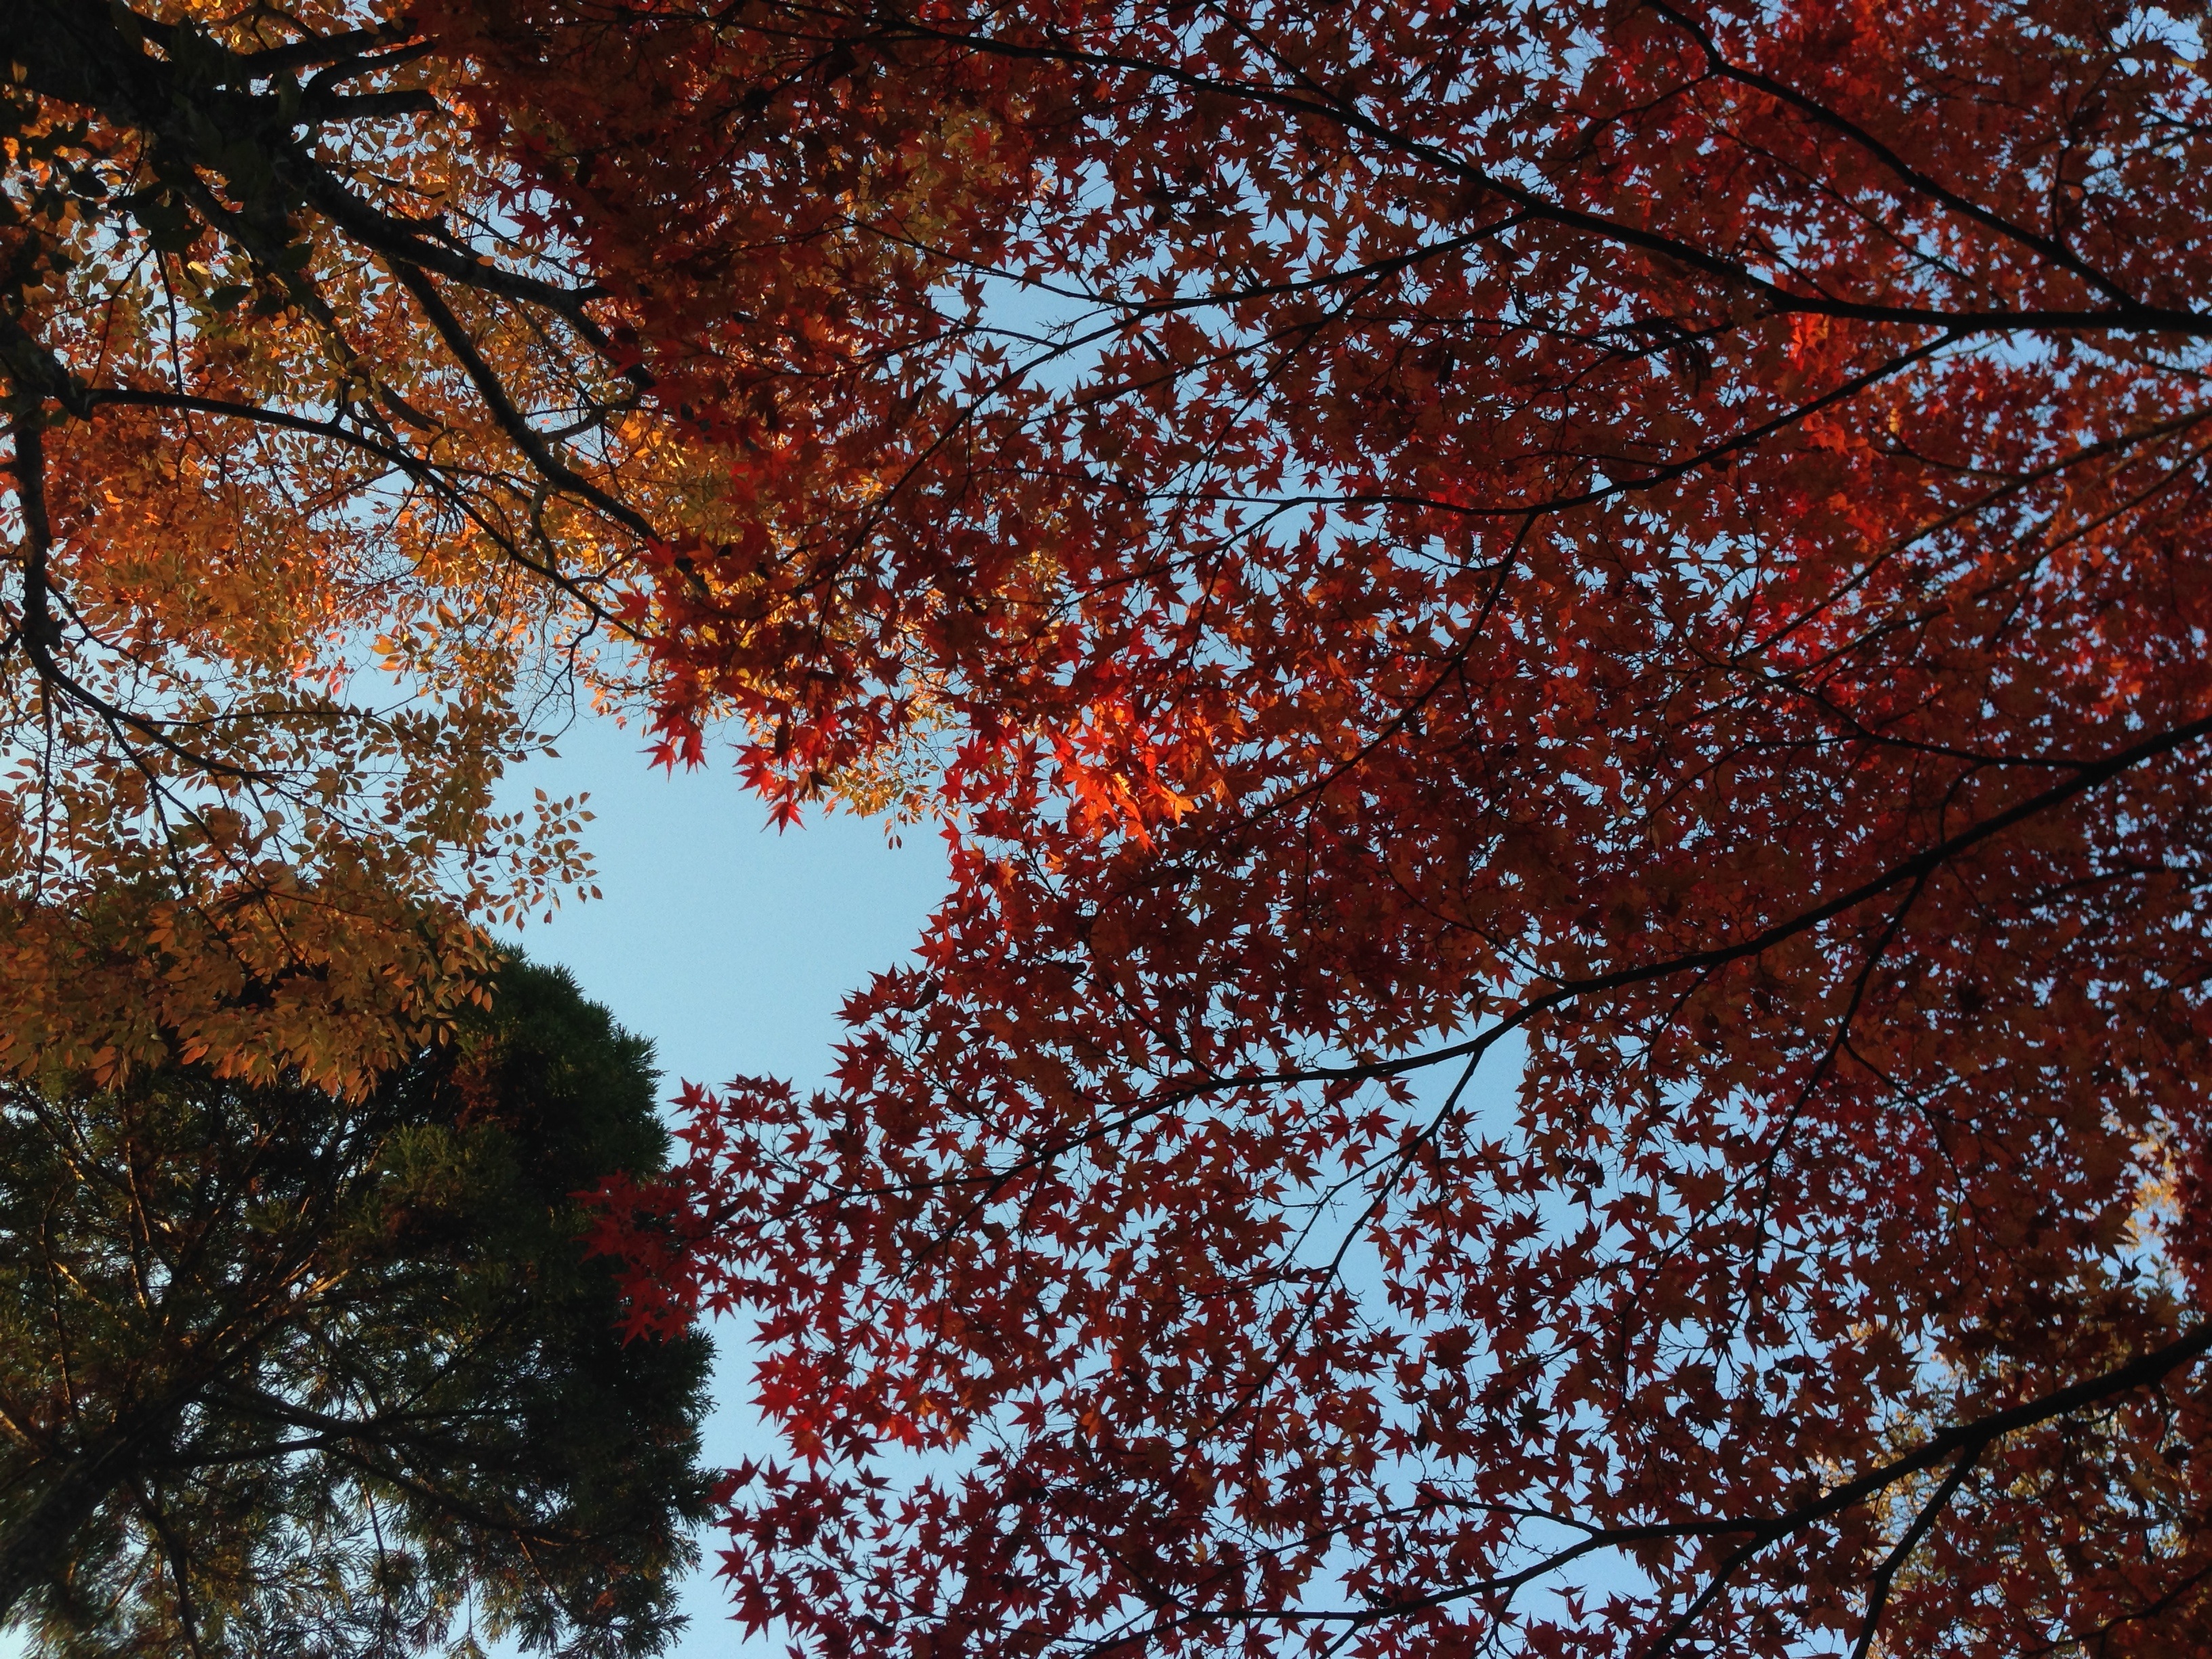
tree, nature, forest, branch, plant, sky, sunlight, leaf, flower, autumn, season, maple, maple tree, autumnal leaves, woody plant